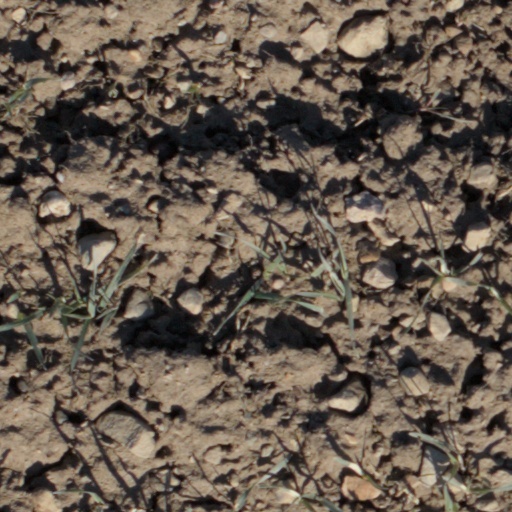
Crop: wheat